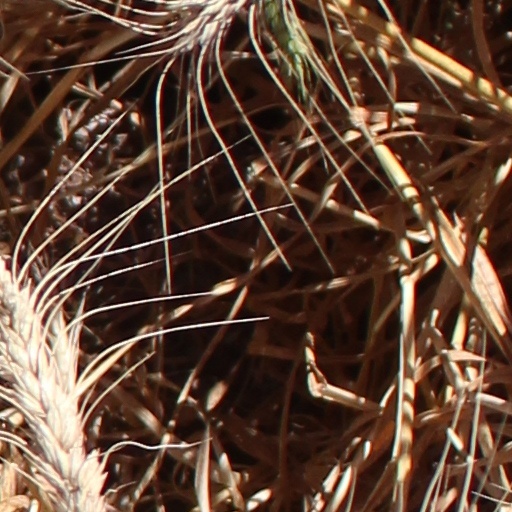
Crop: wheat